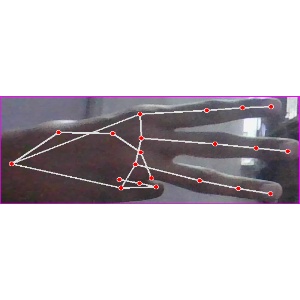
अक्षर: भ